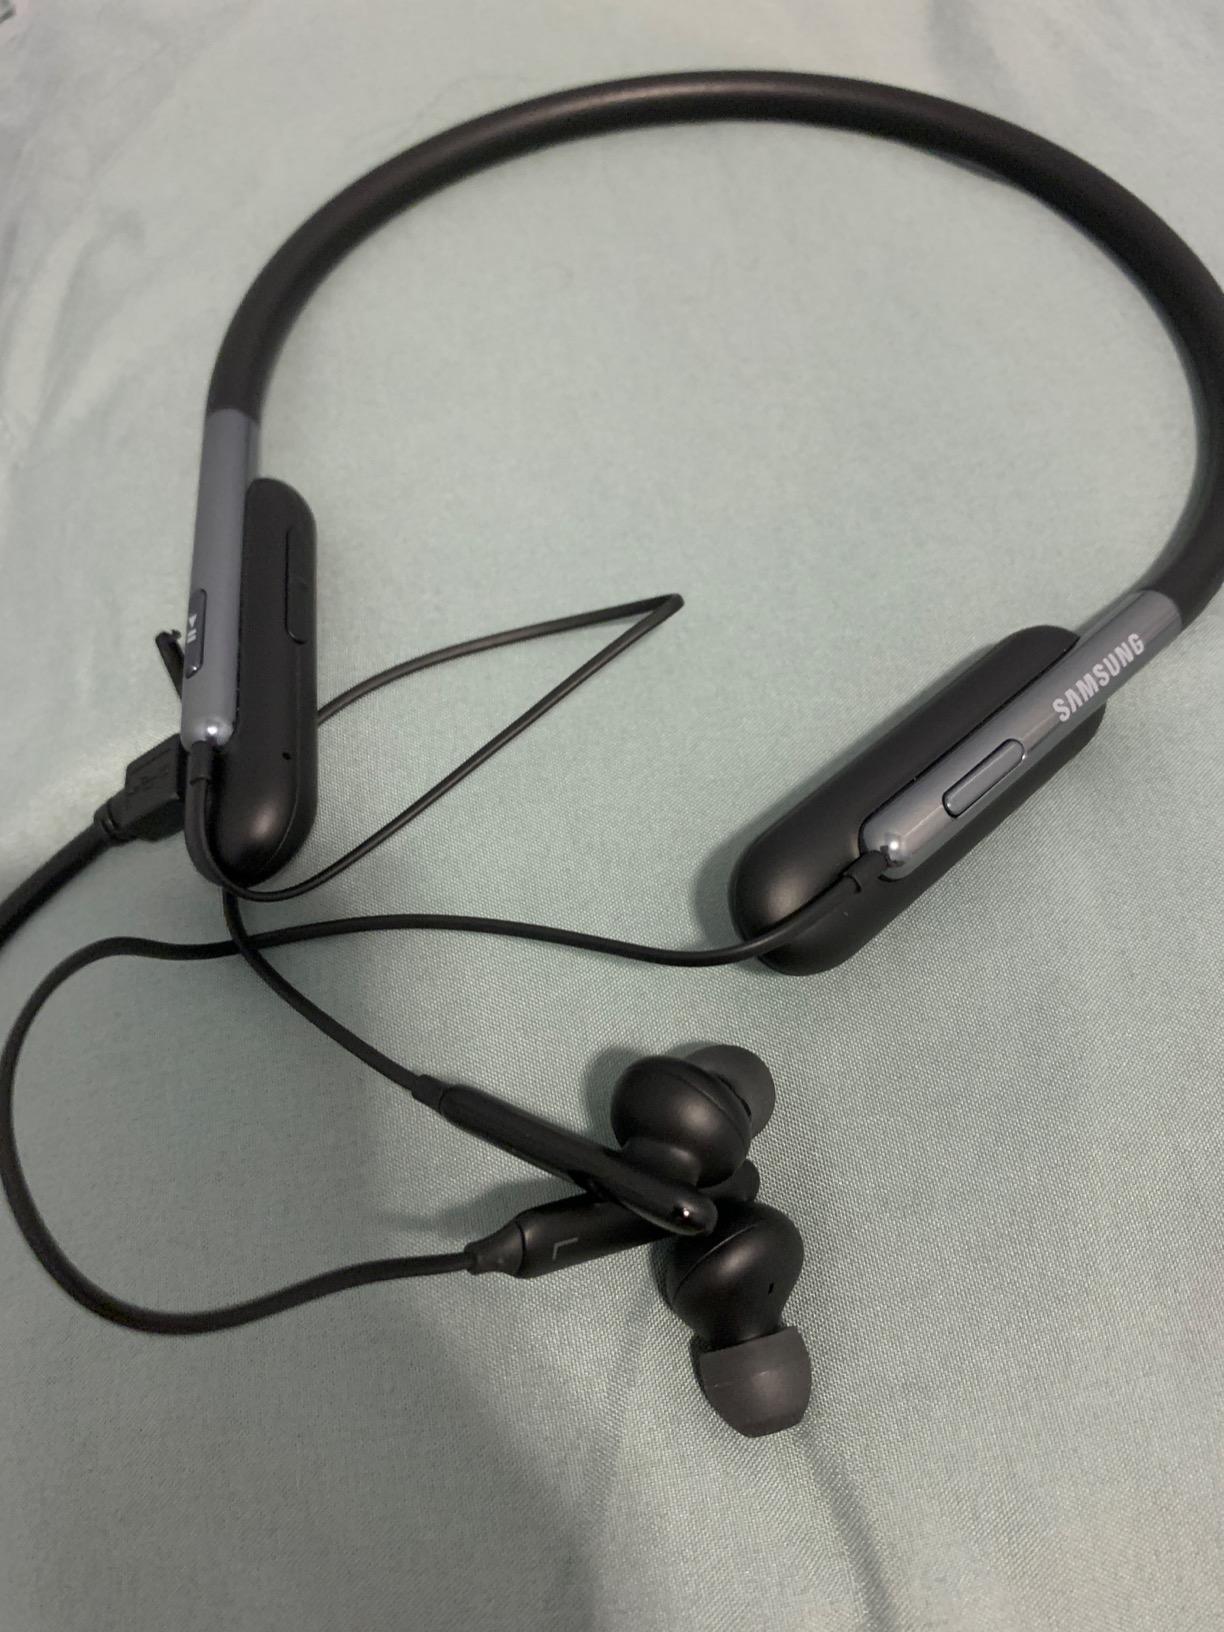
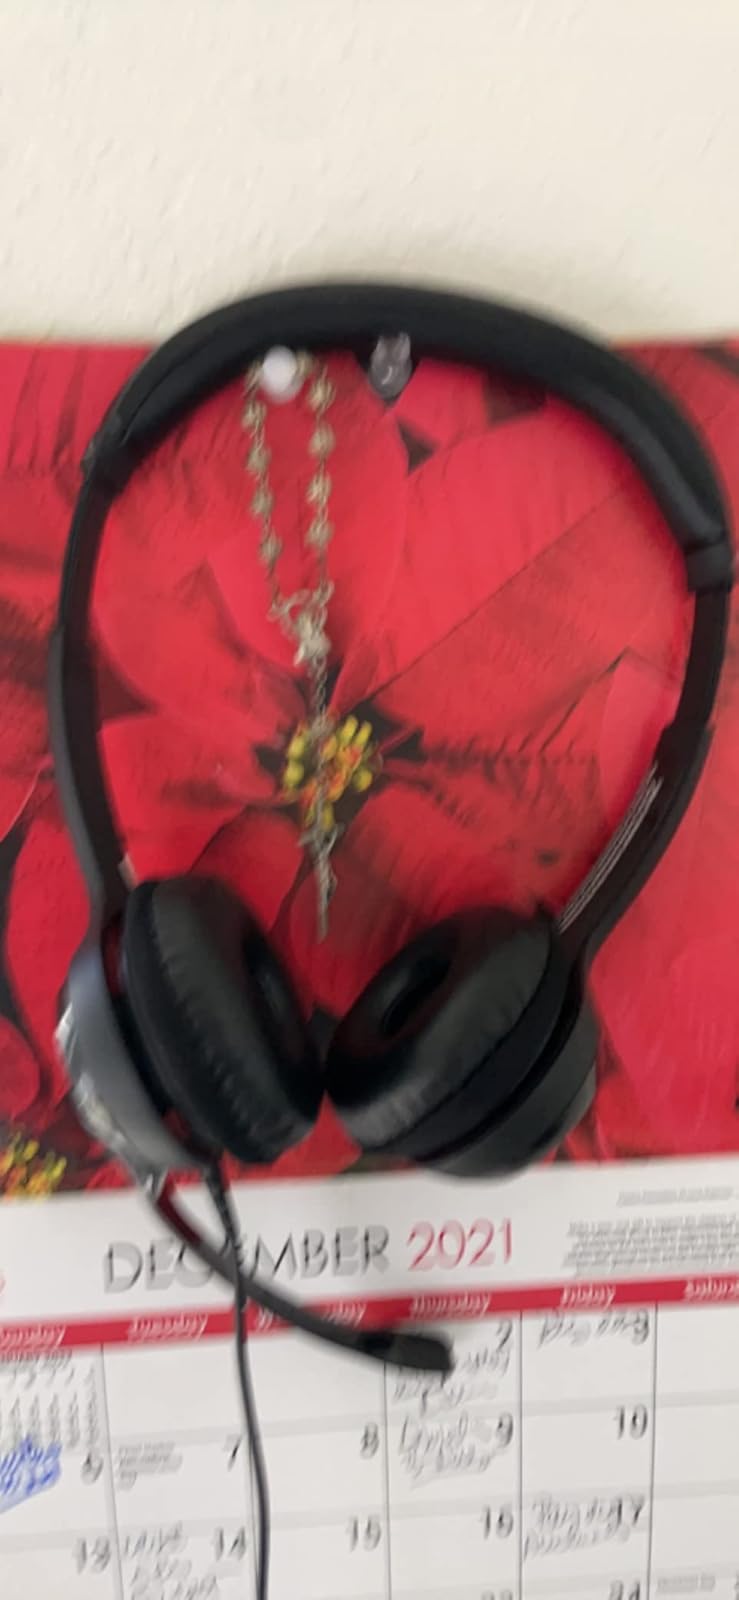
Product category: headphones
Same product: no